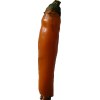
Label: pepper